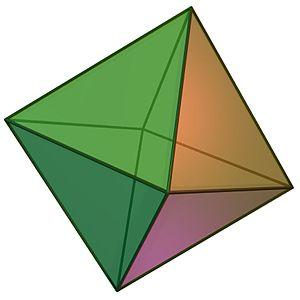
En géométrie euclidienne, un triangle équilatéral est un triangle dont les trois côtés ont la même longueur. Ses trois angles internes ont alors la même mesure de 60 degrés, et il constitue ainsi un polygone régulier à trois sommets.